Andrew Heffernan (rugby league)

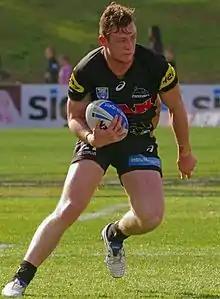
Heffernan playing for the Panthers during his time at the club

Heffernan joined Hull Kingston Rovers from Penrith ahead of the 2017 season.